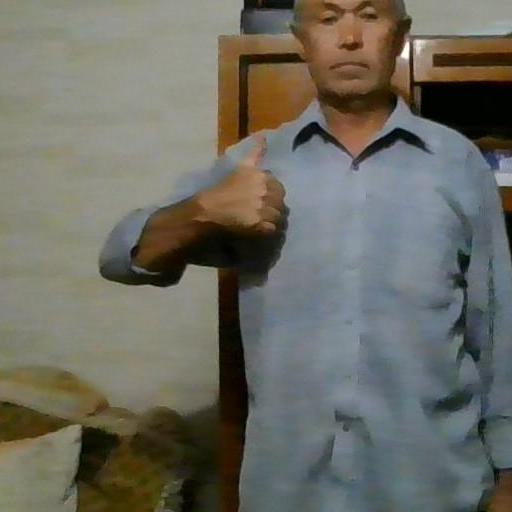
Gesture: like